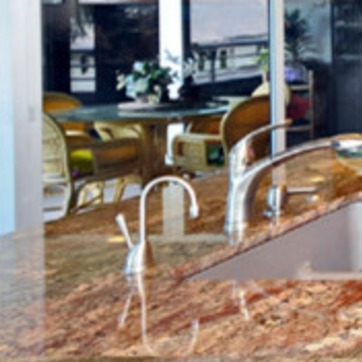
Material: metal